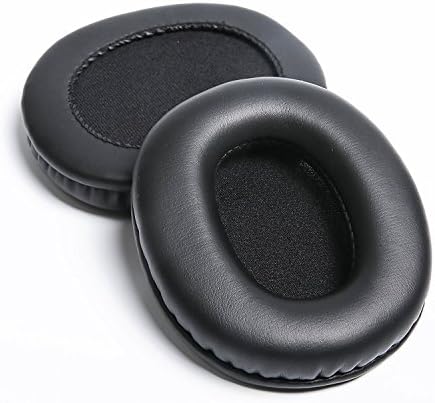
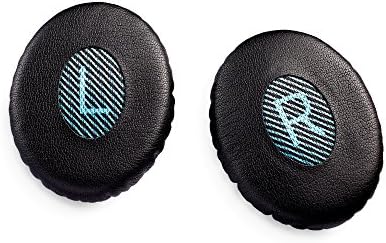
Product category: headphones
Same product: no